Carlos and Anne Recker House

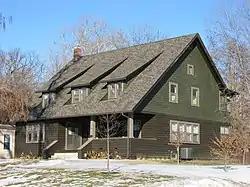
Carlos and Anne Recker House, February 2011

Carlos and Anne Recker House, also known as the Recker-Aley-Ajamie House, is a historic home located at Indianapolis, Marion County, Indiana. It was built in 1908, and is a -story, Bungalow / American Craftsman style frame dwelling. It has a steeply pitched side-gable roof with dormers. The house was built to plans prepared by Gustav Stickley through his Craftsman Home Builder's Club.